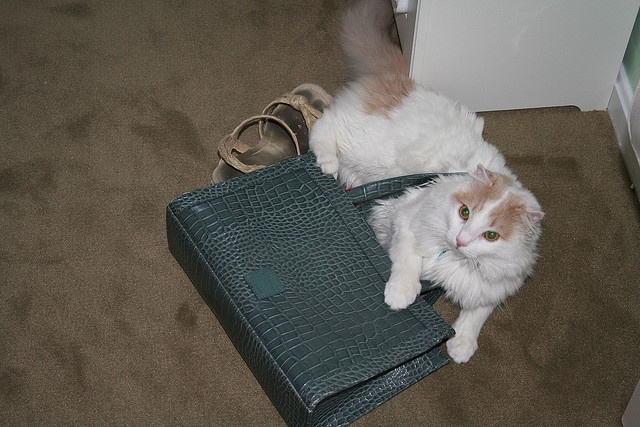
A white fluffy cat laying on top of a purse.
A white and tan cat is sitting intertwined with the strap of a handbag.
A fluffy white cat is playing with a small purse.
A cat lays on the floor with a purse strap around his body.
A cat playing with a purse on the floor.